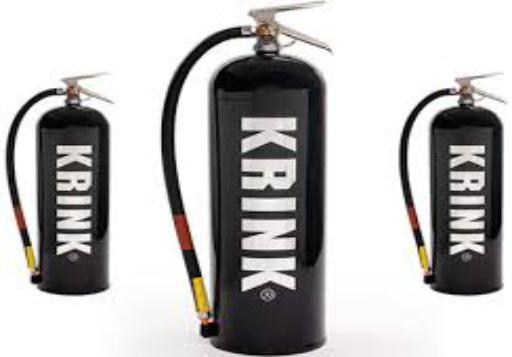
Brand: krink
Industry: Clothes